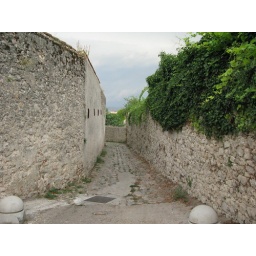
Small street in Krk along the city walls